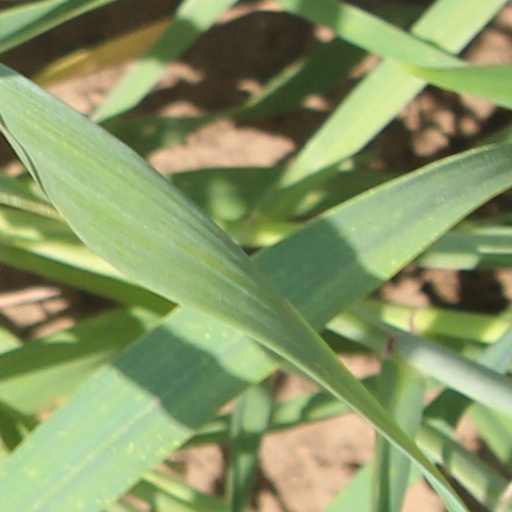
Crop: wheat